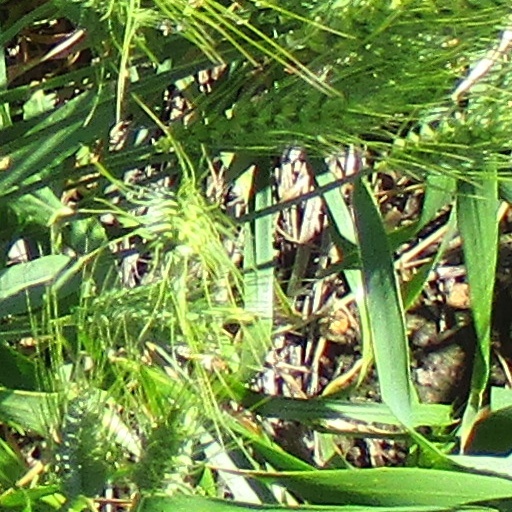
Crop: wheat